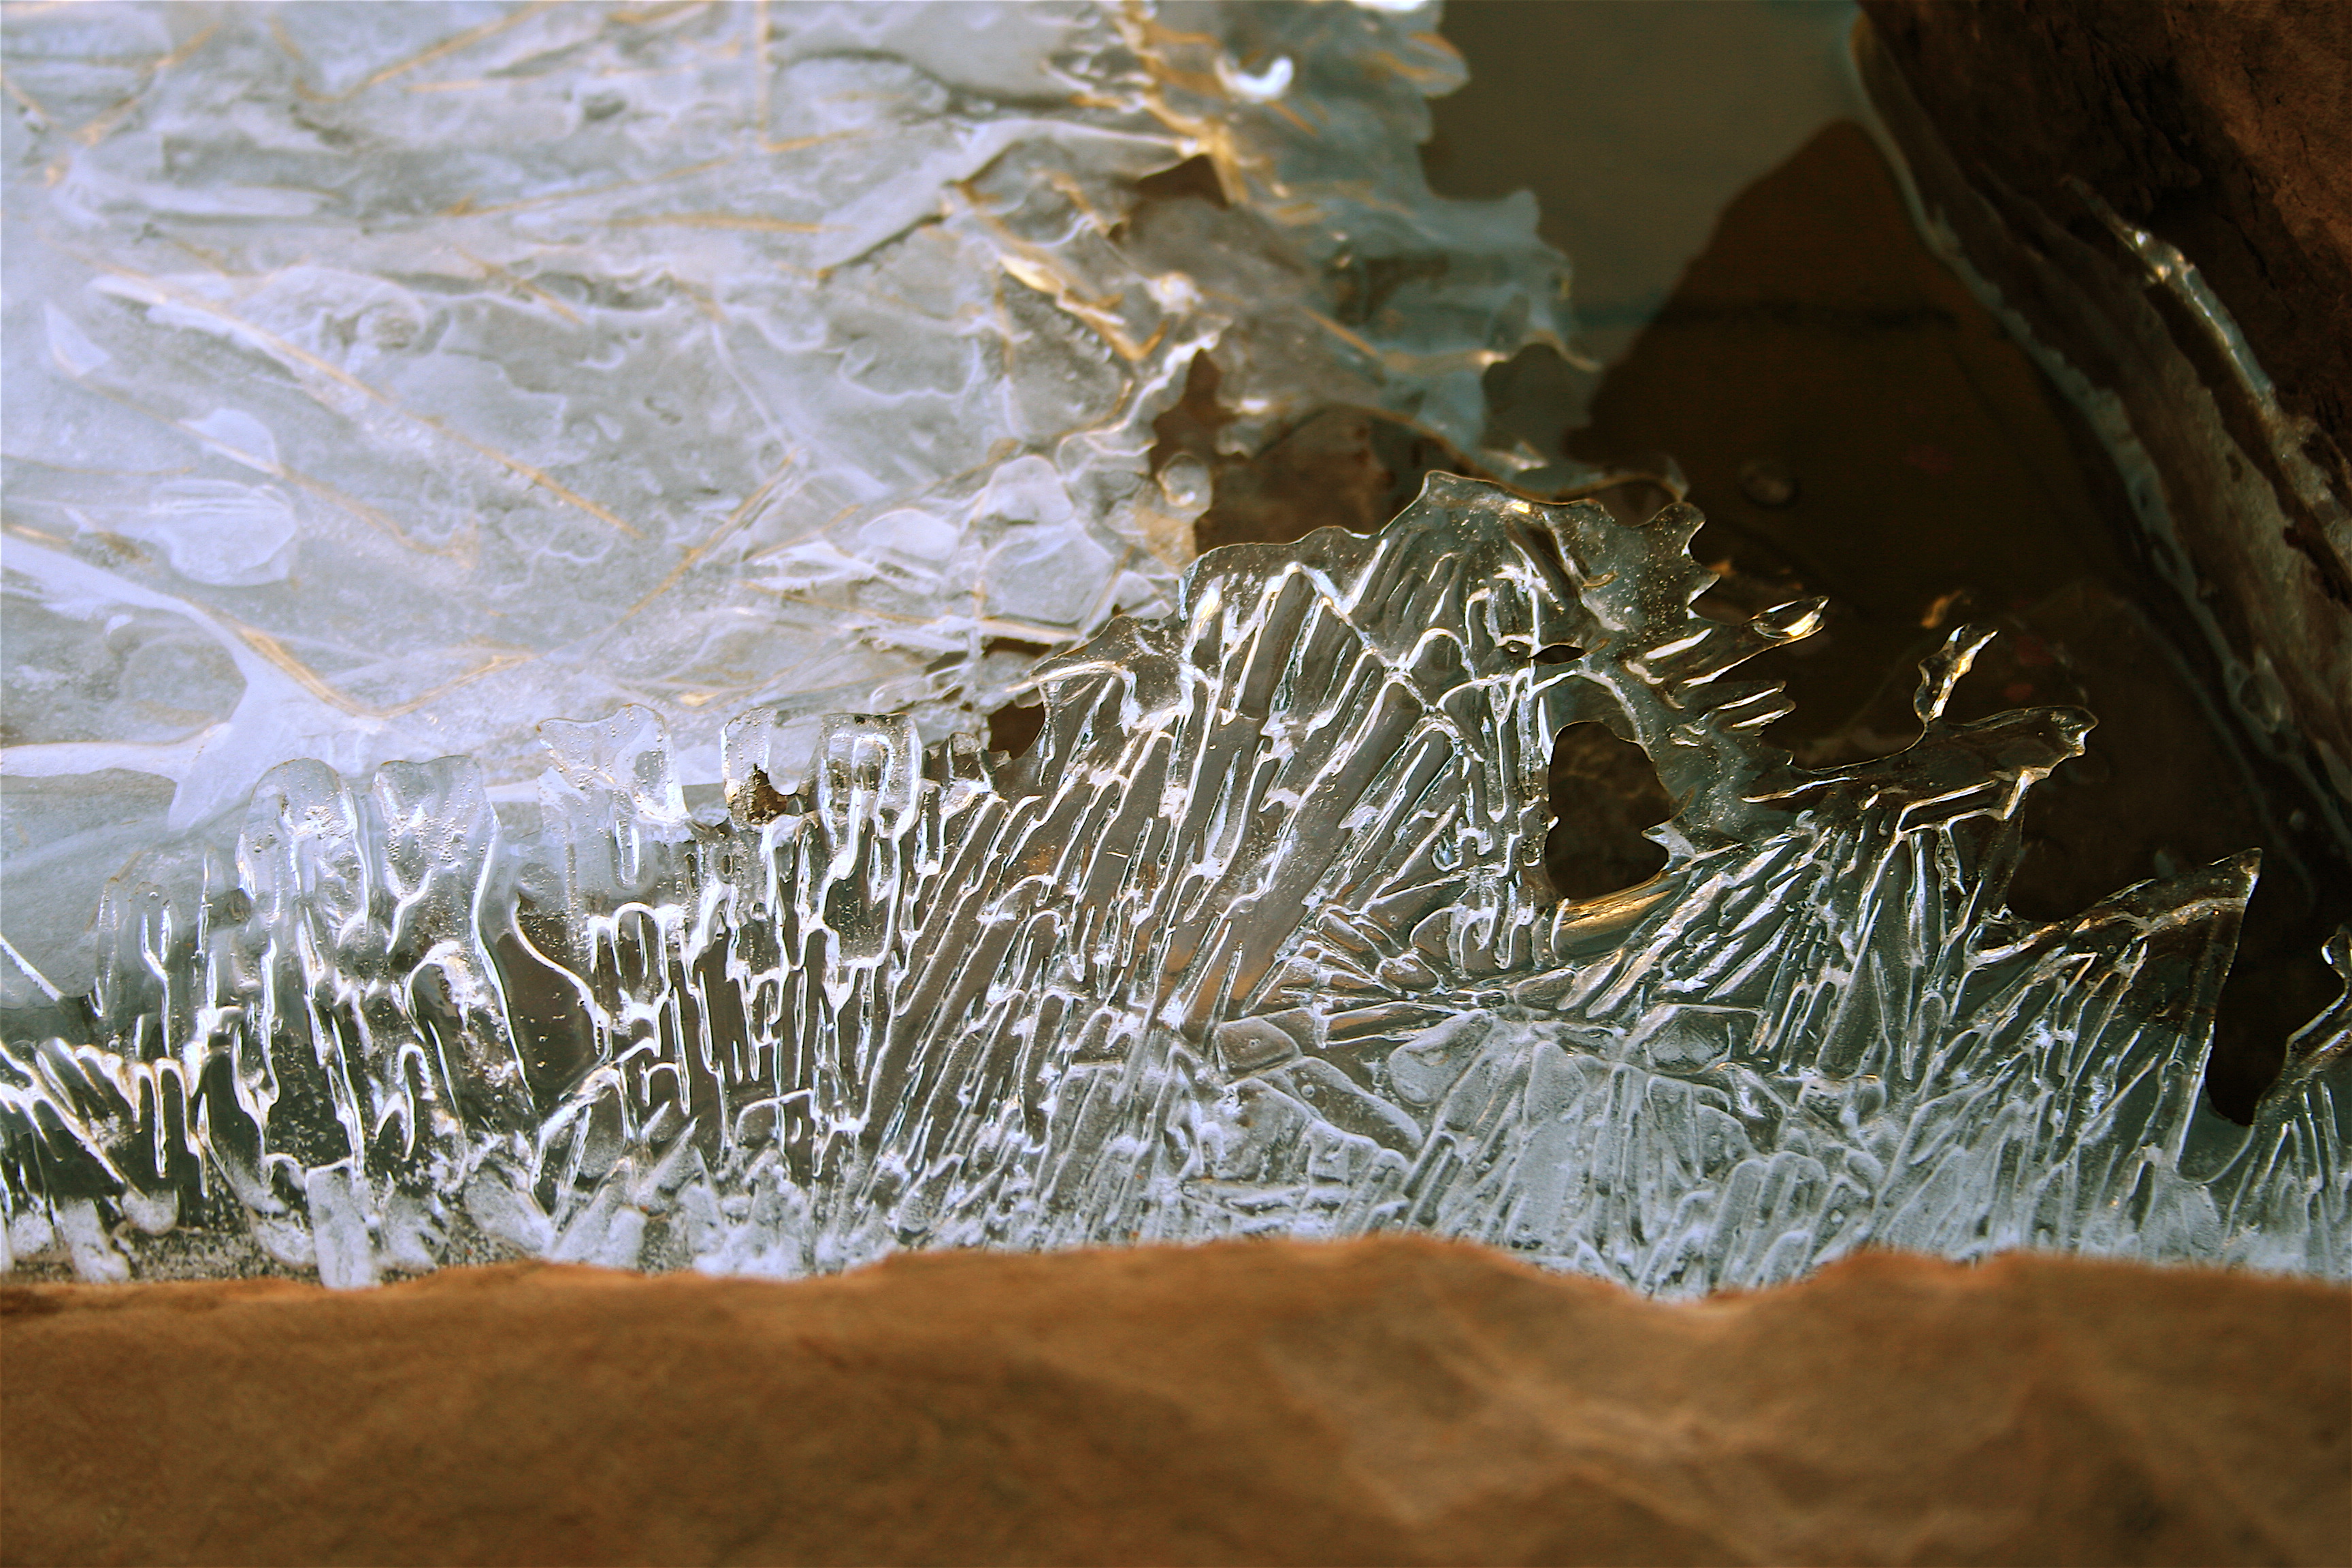
tree, water, nature, sand, rock, branch, snow, winter, leaf, frost, wildlife, ice, reflection, hike, season, fauna, close up, fossilcreek, freezing, macro photography